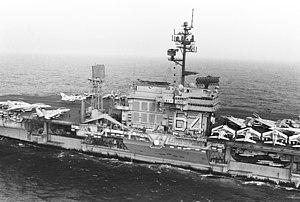
L’USS Constellation (CV-64) était un porte-avions de l'US Navy, construit au Brooklyn Navy Yard.